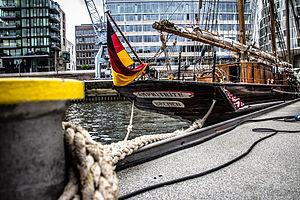
L'Amphitrite.